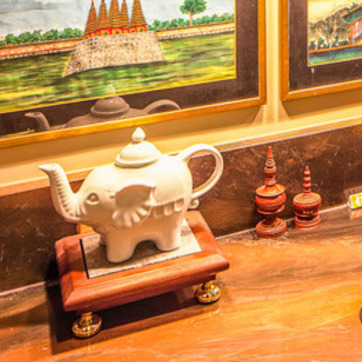
Material: ceramic